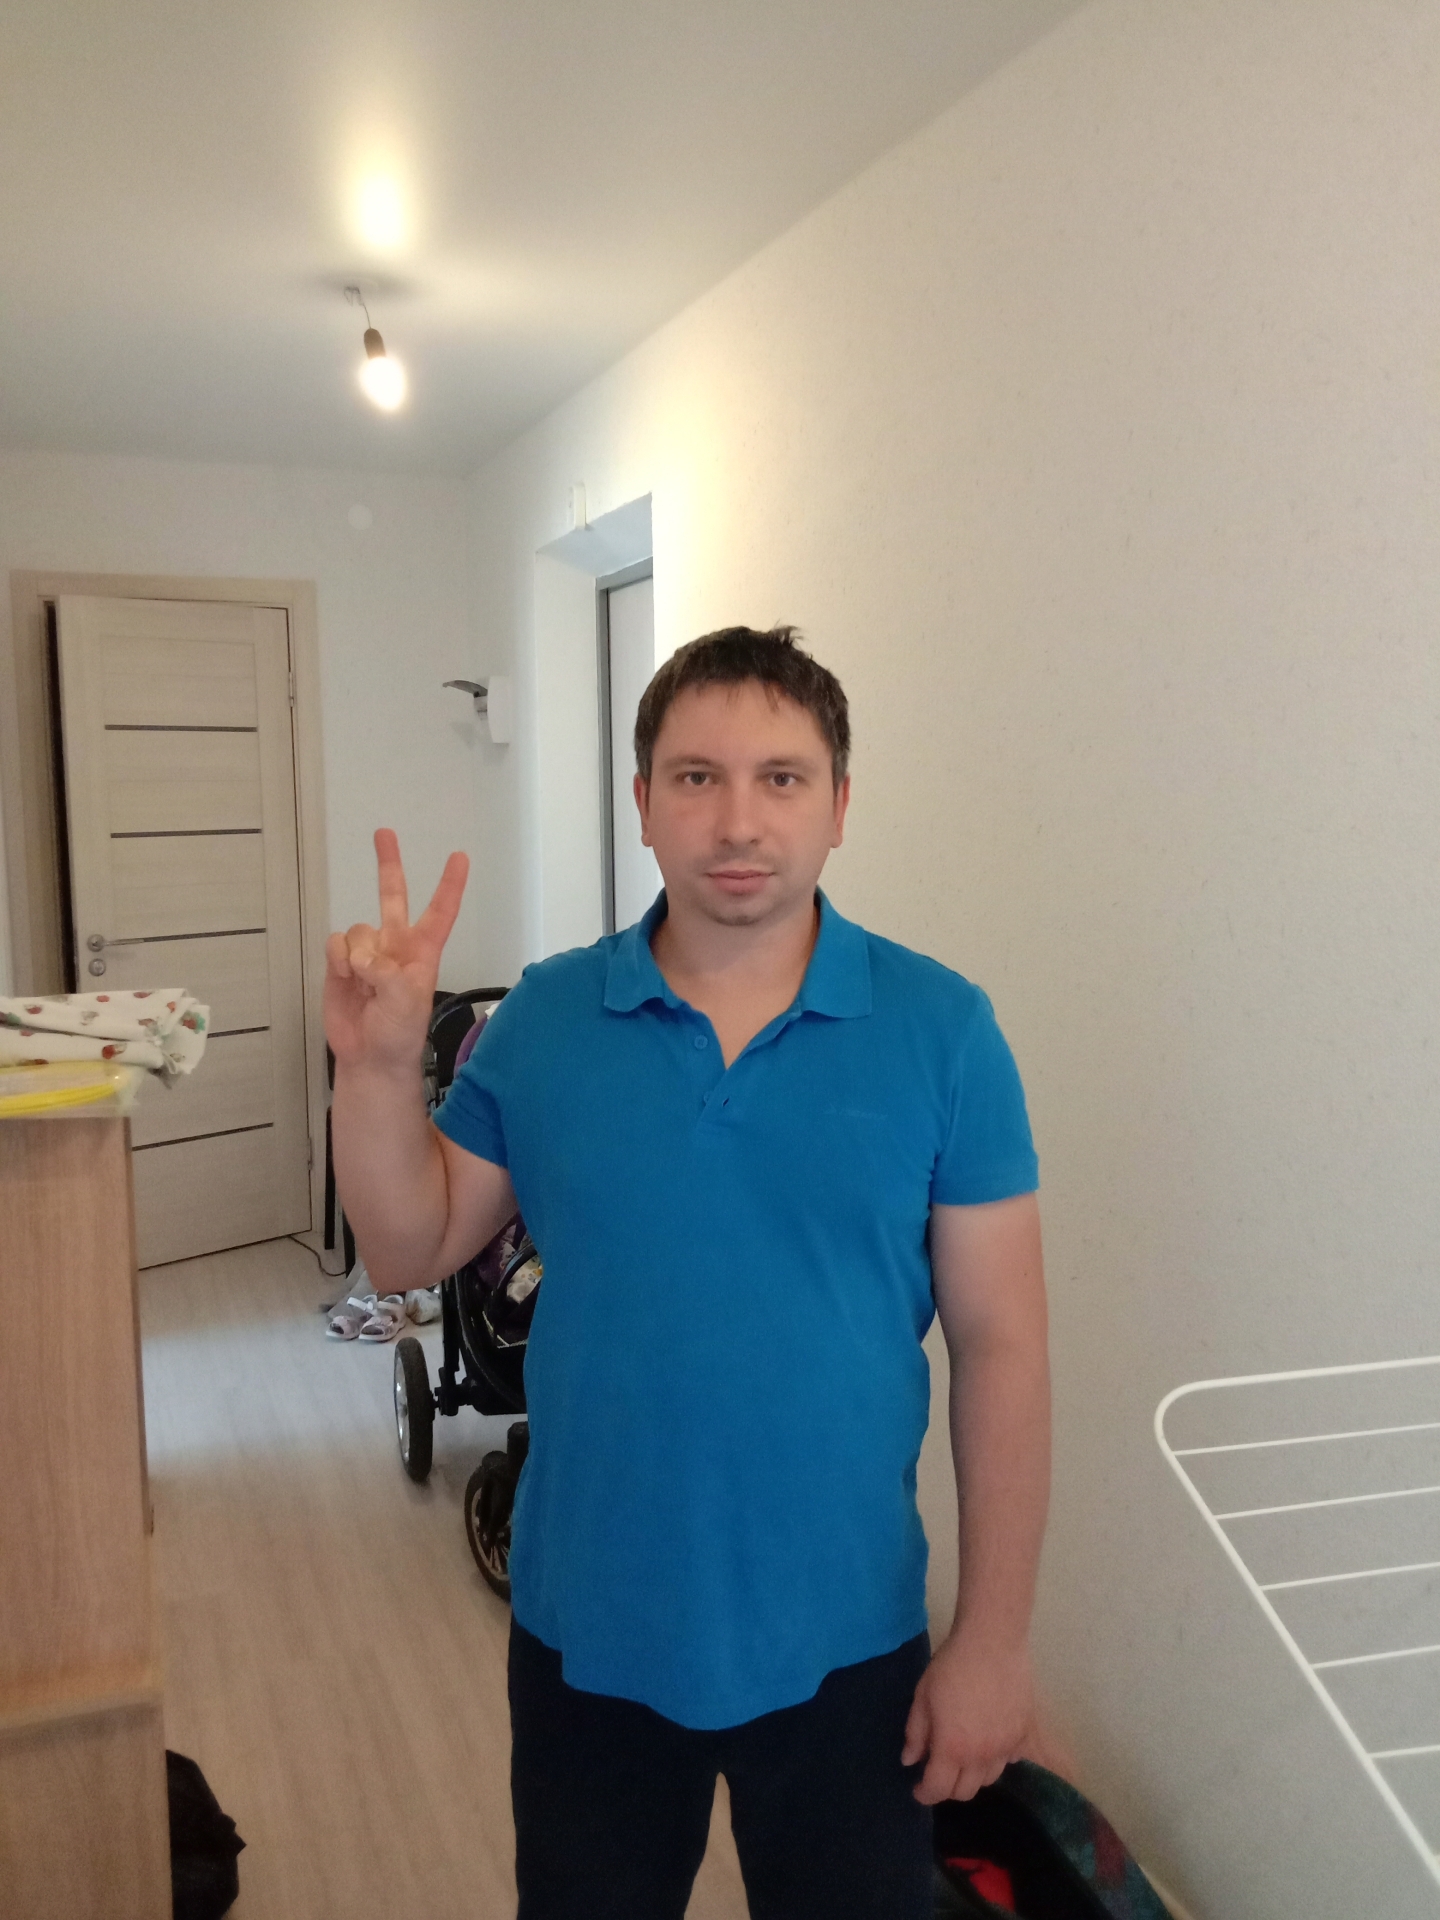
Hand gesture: peace